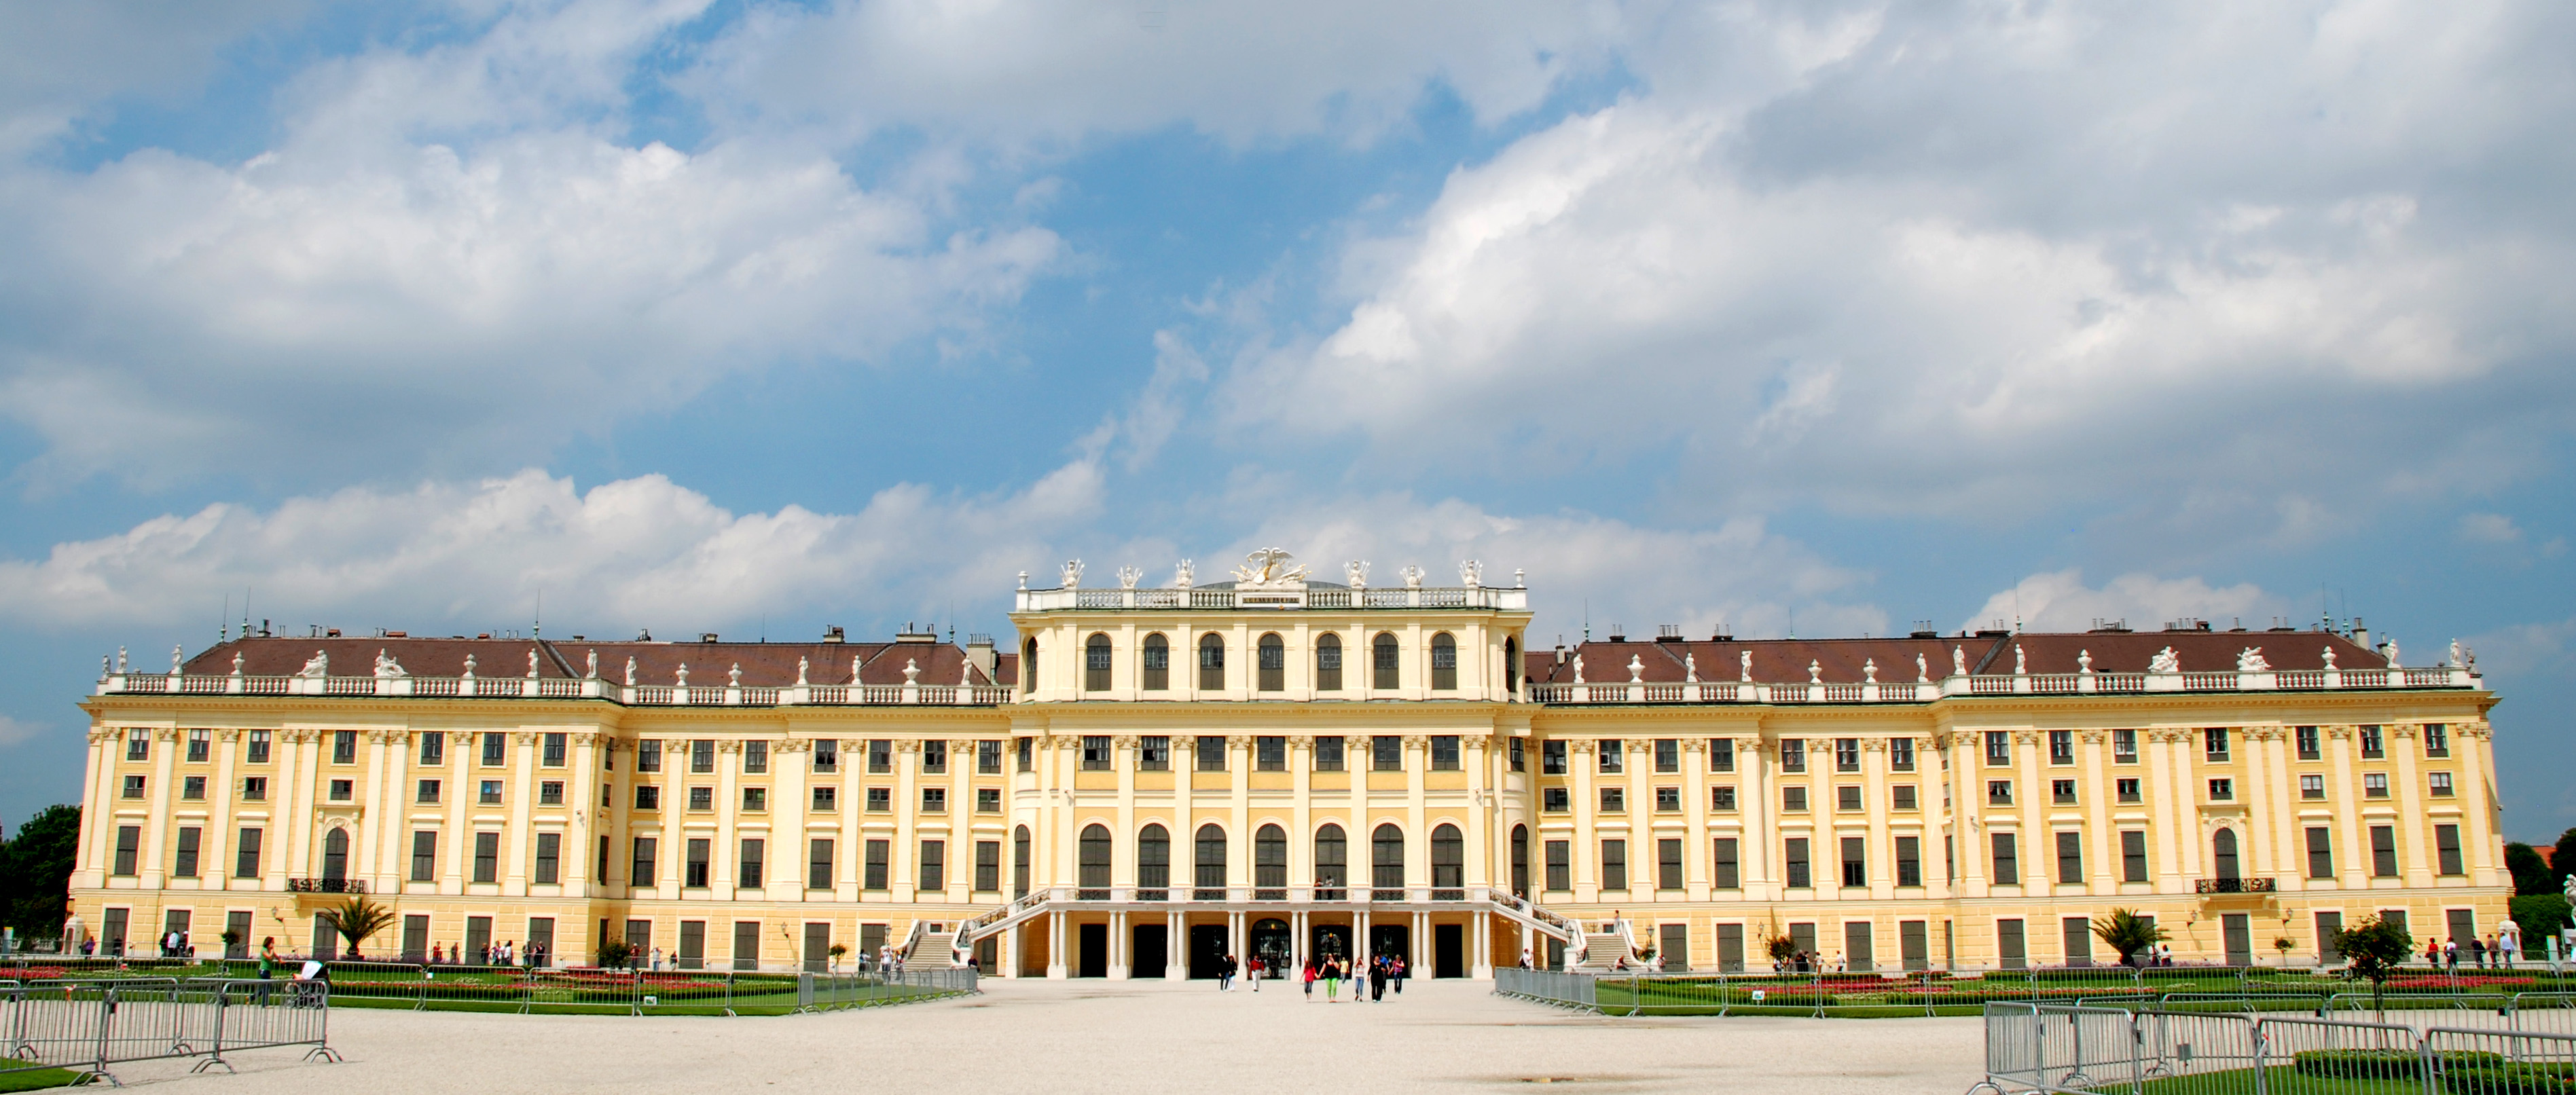
architecture, building, palace, city, cityscape, europe, plaza, landmark, facade, nikon, austria, cool image, vienna, estate, d80, cityscapes, wien, nikond80, osterreich, bej, neighbourhood, residential area, human settlement